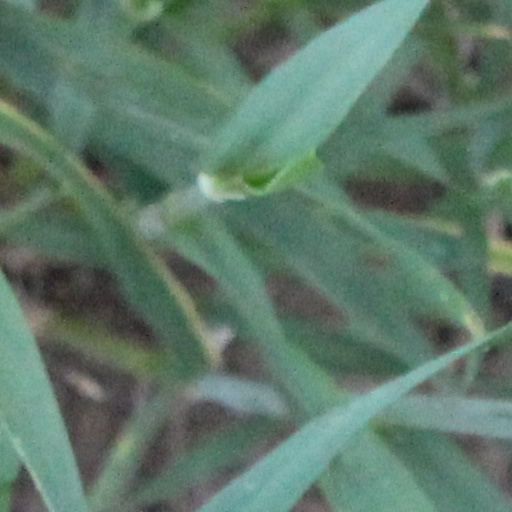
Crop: wheat